Operation In Our Sites

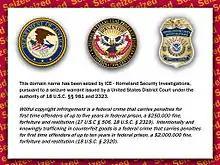
Notice displayed on domains seized November 2011 by DOJ, NIPRCC and ICE

After the seizure the domain name registry alters registered information about the domain name, including the IP address on its domain name server (DNS), as property of the U.S. government. When a user intends to access the website from a domain that has been seized, DNS servers reply with the government server's IP address. Initially a user who attempts to access the targeted website is directed to the governmental server and faced with the agencies' banner; in March 2014 this changed and users are instead redirected to YouTube in order to watch ICE's campaign video.